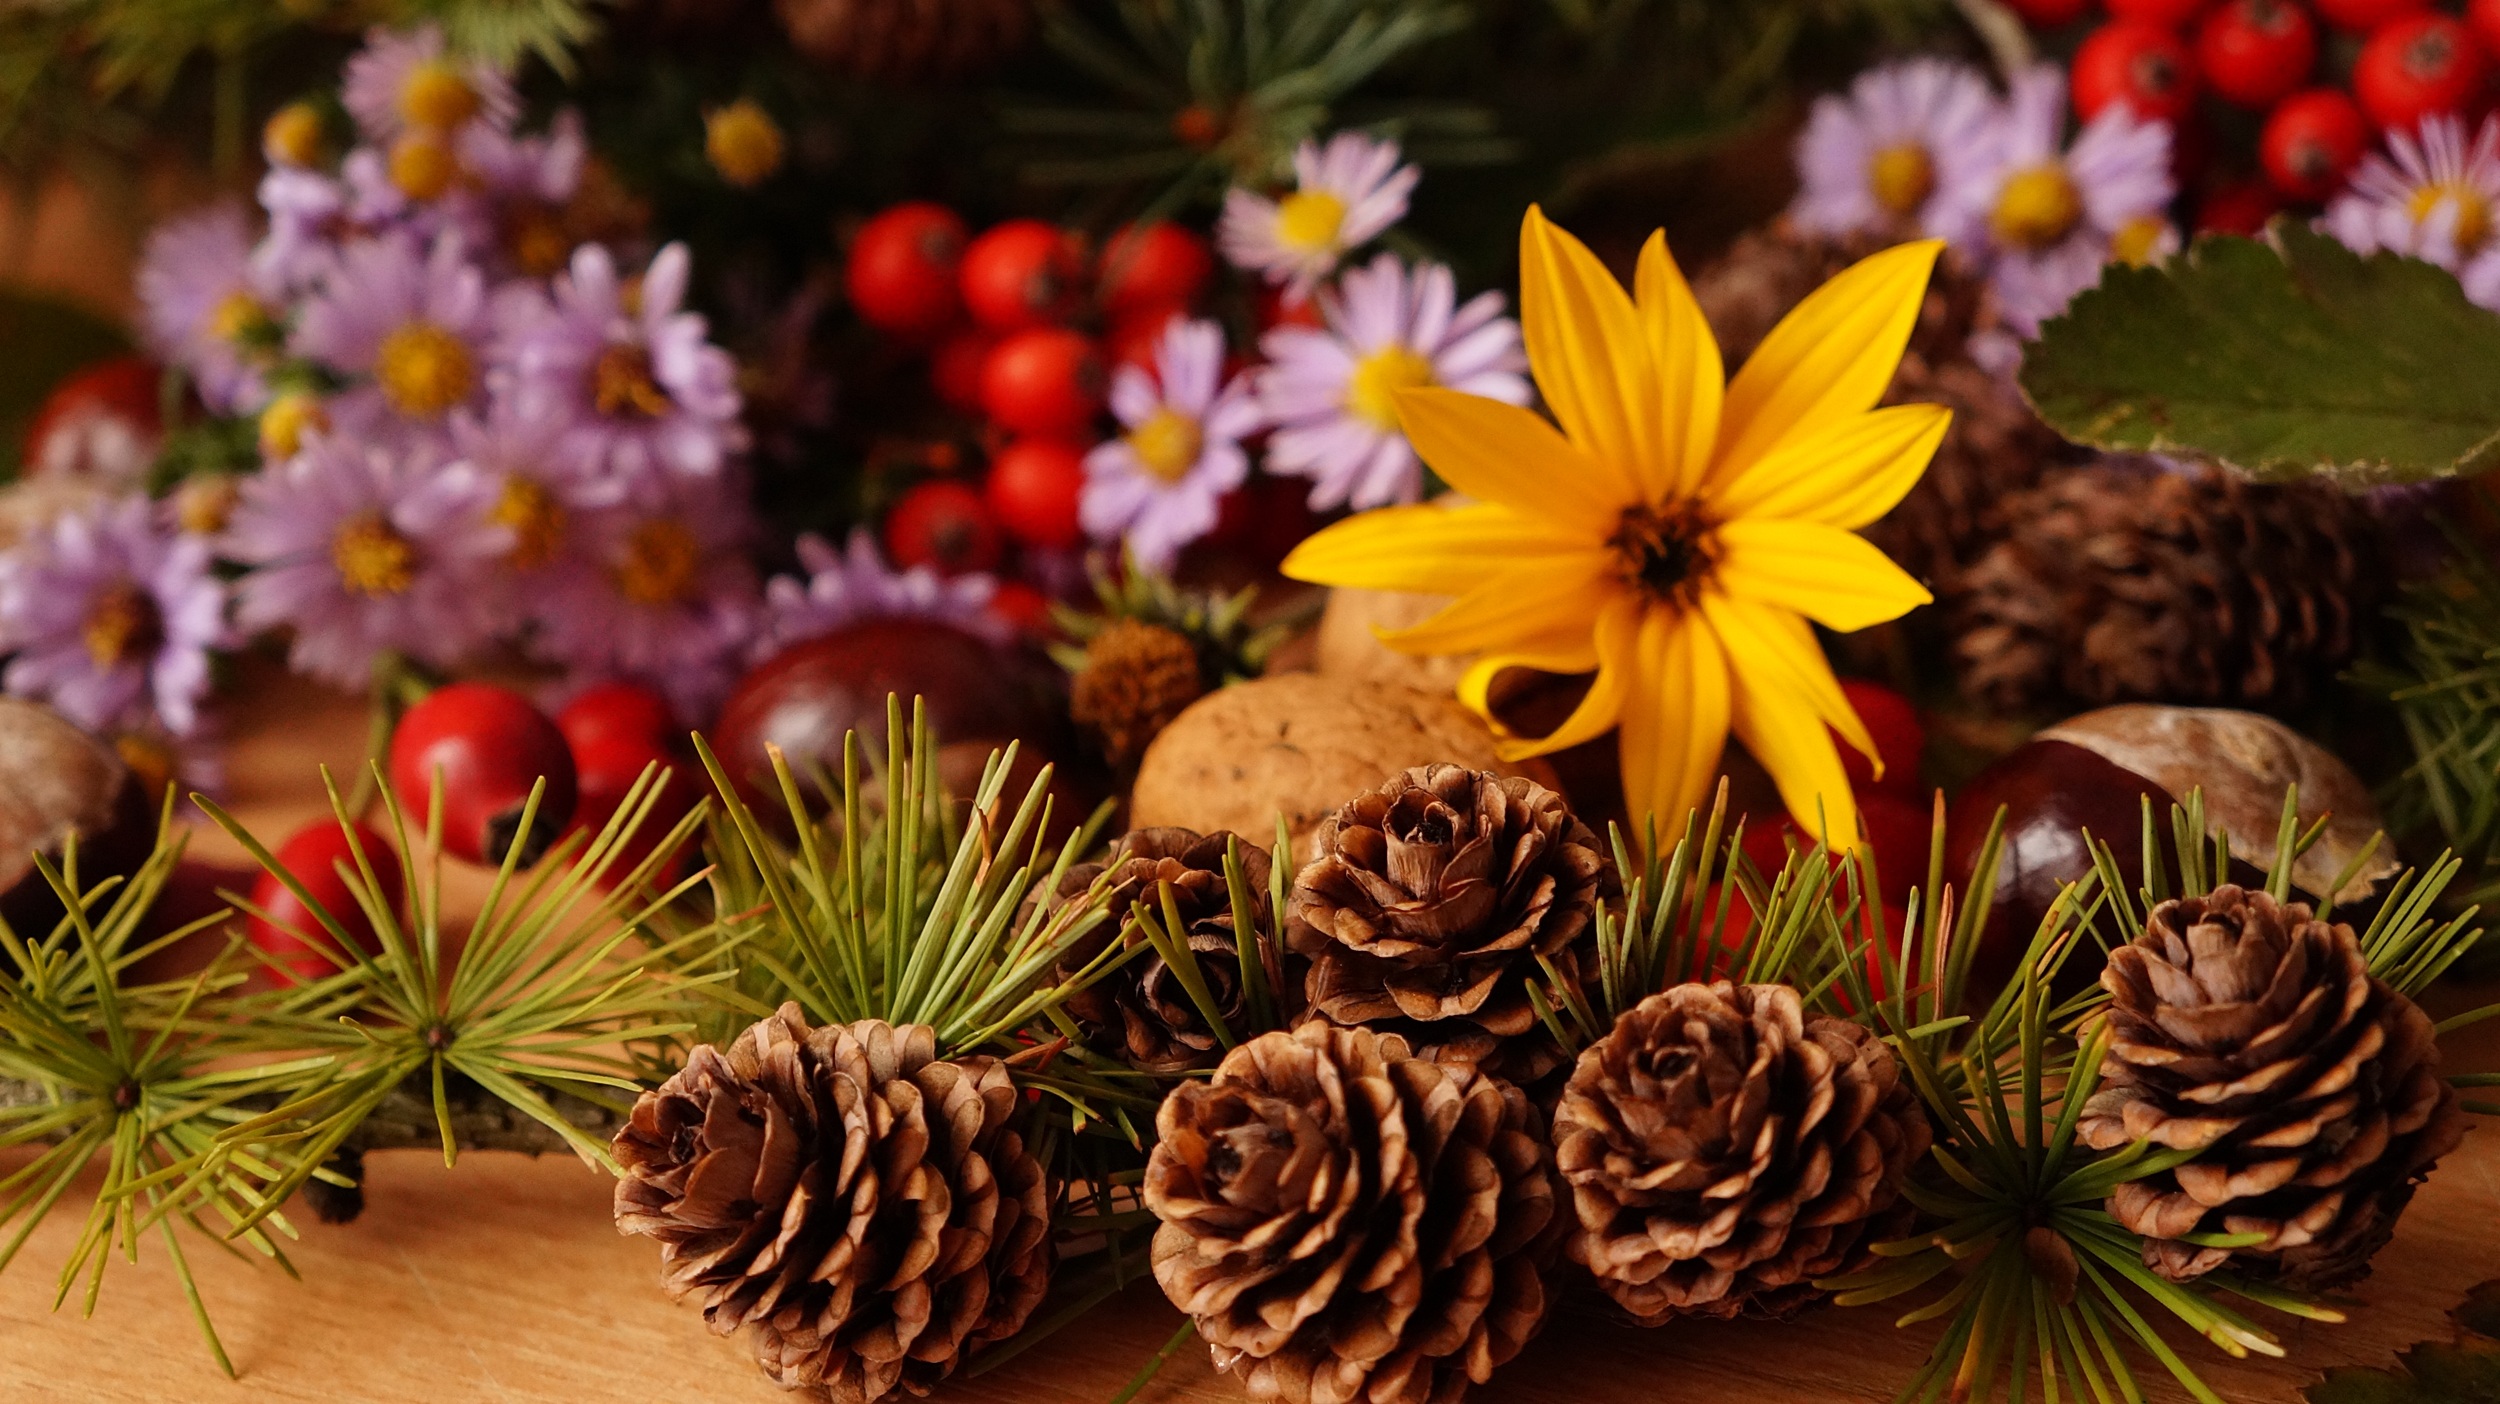
tree, nature, plant, fruit, leaf, flower, decoration, autumn, botany, flora, plants, flowers, christmas decoration, composition, cones, rowan, floristry, chestnut, astra, ornamental sunflower, floral design, land plant, flower arranging